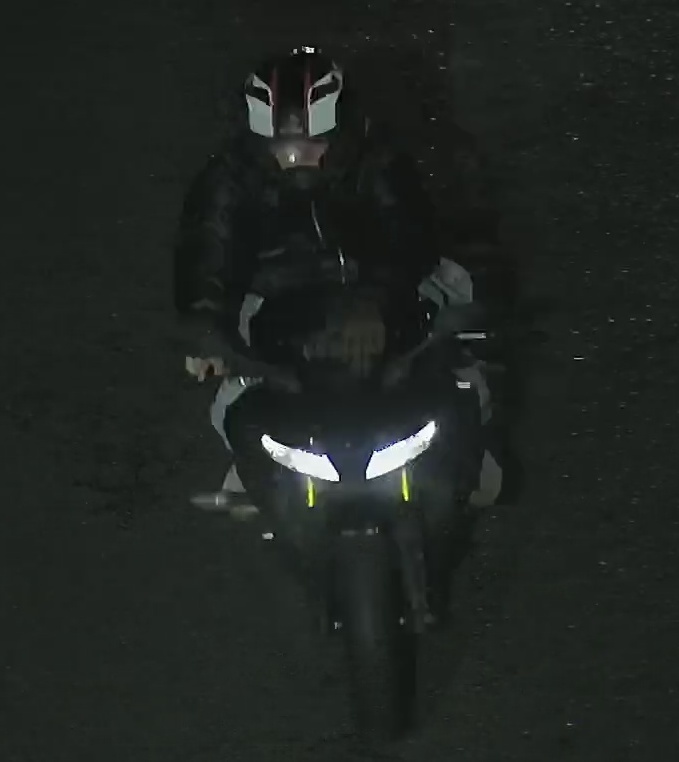
person-with-helmet: 1
person-without-helmet: 0